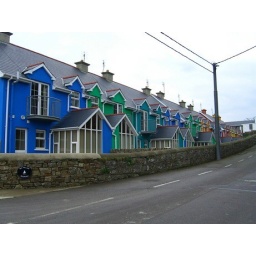
A row of colorful houses in Baltimore